Demaryius Thomas

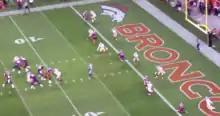
Manning (left) throwing his record-breaking touchdown pass #509 to Demaryius Thomas (lower right), October 19, 2014

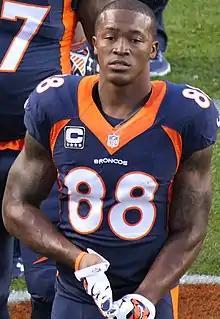
Thomas with the Denver Broncos in 2014

Thomas started the 2014 season quietly with 13 receptions for 142 receiving yards and a receiving touchdown combined in the first three games, a 2–1 stretch for Broncos. On October 5, 2014, against the Arizona Cardinals, Thomas made eight receptions for 226 yards, breaking the franchise record for receiving yards in a single game held by Shannon Sharpe, and two touchdowns, of which one went for a career-high 86 yards. He earned his second AFC Offensive Player of the Week honor for his performance against the Cardinals. On October 19, 2014, against the San Francisco 49ers, Thomas caught all-time record-breaking 509th touchdown pass. The historic touchdown reception was part of a day where Thomas had eight receptions for 171 receiving yards and two receiving touchdowns in the 42–17 victory. In Week 9, against the New England Patriots, he had seven receptions for 127 receiving yards. On November 16, 2014, in a Week 11 game against the St. Louis Rams, Thomas caught seven passes for 103 yards, extending his own franchise record for consecutive 100 yard games to seven, in the 22–7 loss. Thomas finished second only to Pittsburgh's Antonio Brown in receiving yards for the 2014 season, with a career-high 1,619 yards off a career-high 111 catches. He was named to his third consecutive Pro Bowl for the 2014 season. He was ranked 20th by his fellow players on the NFL Top 100 Players of 2015 list.